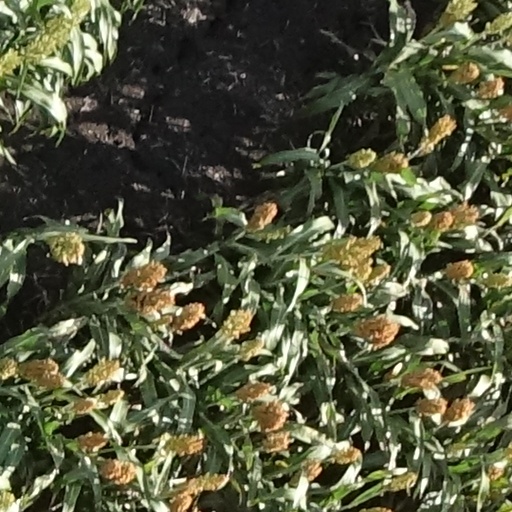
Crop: sorghum